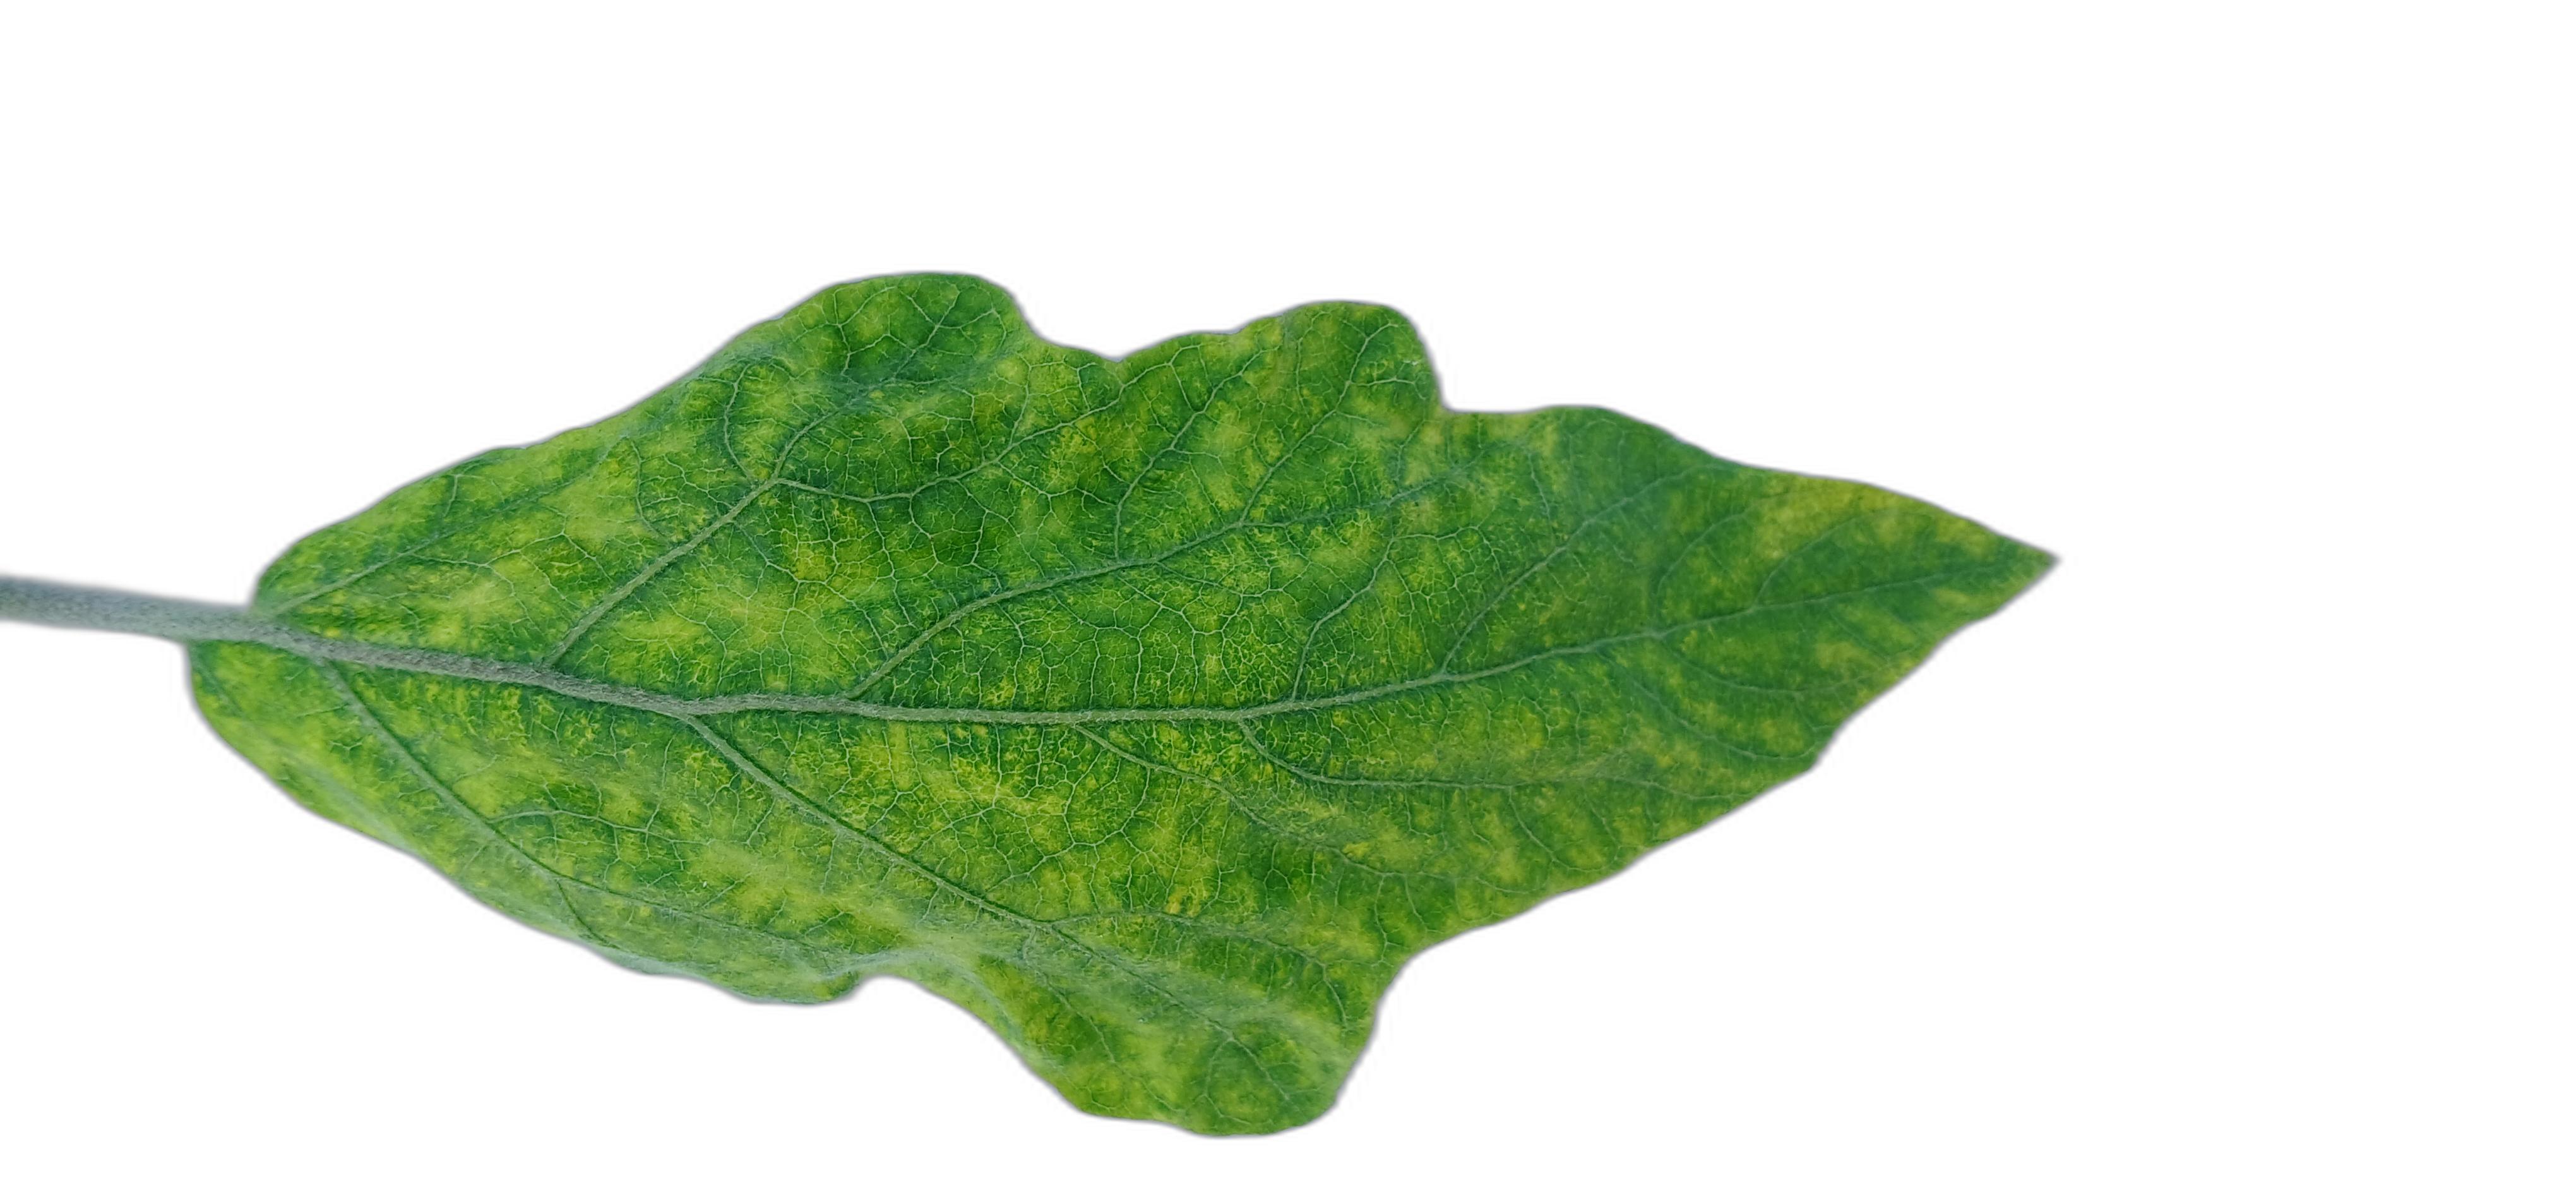
Label: Mosaic Virus Disease